Doctor Who season 14

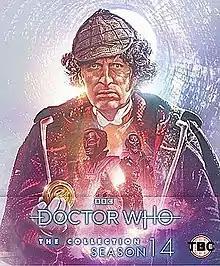
Cover art of the Blu-ray release for the complete season

The fourteenth season of British science fiction television series "Doctor Who" began on 4 September 1976 with "The Masque of Mandragora", and ended with "The Talons of Weng-Chiang". The third Fourth Doctor series, it was the final series of Philip Hinchcliffe's production, whilst Robert Holmes stayed till "The Sun Makers" in the next series.